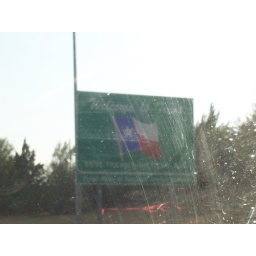
Welcome to Texas! (through a dirty windshield)...and these road trip pics are now in backwards order